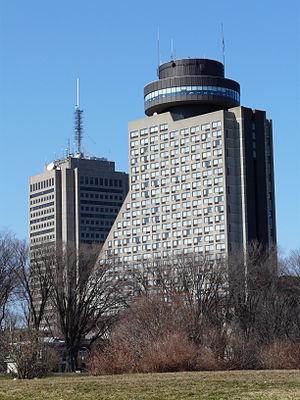
Hôtel Le Concorde.
Le Concorde, officiellement l'Hôtel Le Concorde Québec, est un gratte-ciel de la ville de Québec. Cet immeuble dispose de 406 chambres et suites. Il est réputé pour son restaurant rotatif qui est situé à 167 mètres de hauteur et qui offre une vue de 360 degrés sur Québec et le fleuve Saint-Laurent.